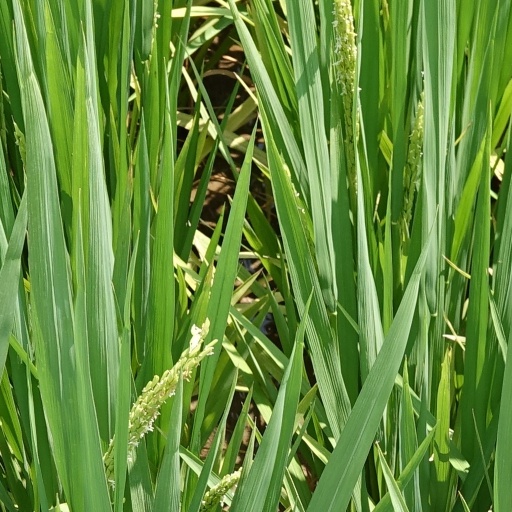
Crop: rice